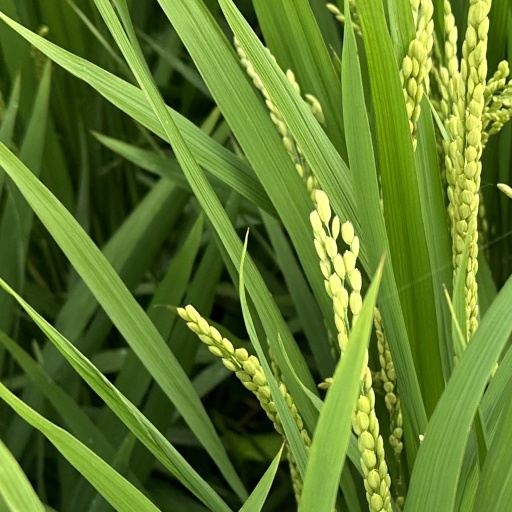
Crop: rice